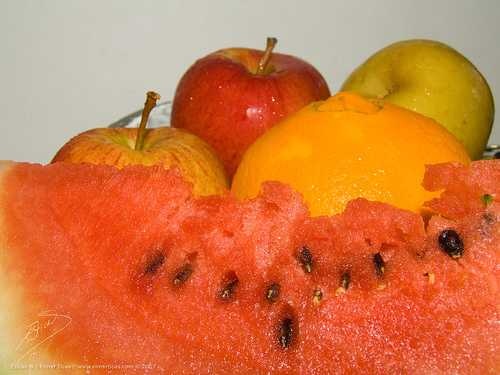
Label: Orange